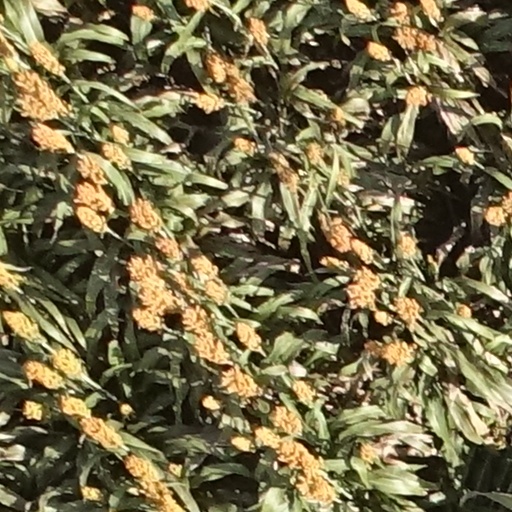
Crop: sorghum